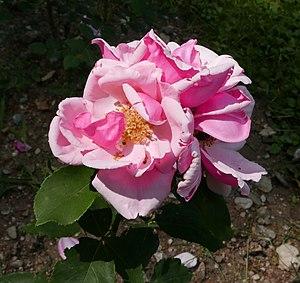
Henry Bennett est un pionnier britannique de l'hybridation systématique des roses. Propriétaire terrien dans la vallée de Wylye à Stapleford, dans le Wiltshire, près de Salisbury, Bennett a appliqué un système scientifique de production de nouvelles variétés de roses. Ses hybrides, entre rosiers thé et hybrides perpétuels, sont appelés « roses hybrides de thé à pedigree » qui ont donné naissance à une nouvelle classe.